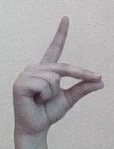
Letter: ta